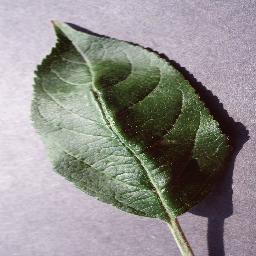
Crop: apple
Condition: healthy